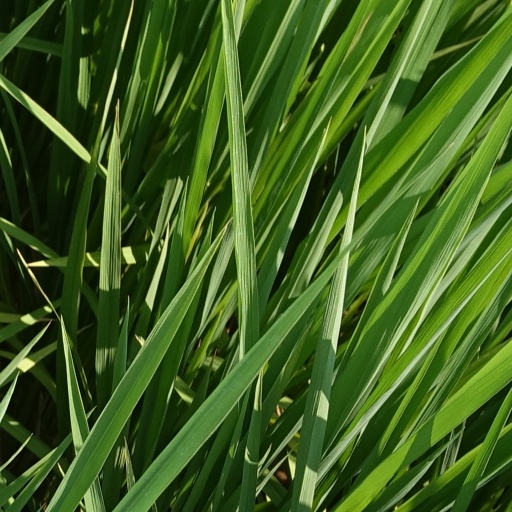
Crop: rice